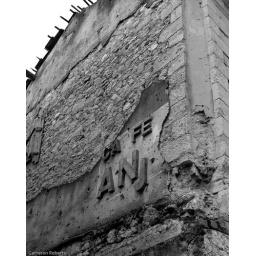
A destroyed sign on a building corner in Mostar, Bosnia and Herzegovina.